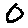
Label: 0